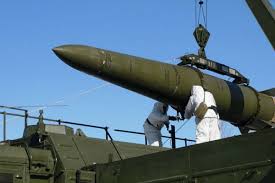
Label: Air Defense